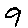
Label: 9